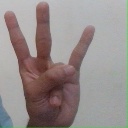
अक्षर: क्ष